Jeep Wrangler (JK)

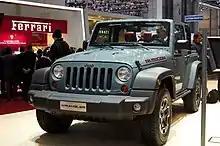
2013 Jeep Wrangler at the Geneva Motor Show

Since about 2012, the company American Expedition Vehicles offered an extended wheelbase, double-cab pickup conversion of the Unlimited, called the 'Brute'. Inspired by the Land Rover Defender 130, the Brute has a 139 inch wheelbase and an overall length of 216 inches. After four years of production, the Brute was retired.